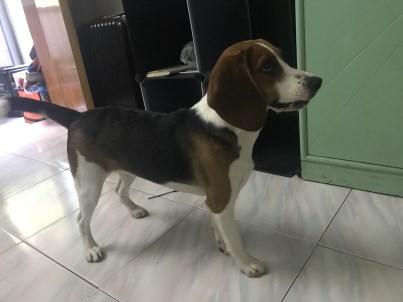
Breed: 276-n000113-beagle